Shadowgun

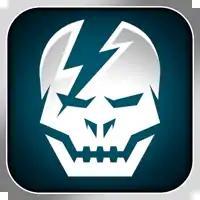
App Store icon

Shadowgun is a 2011 third-person shooter video game developed and published by Madfinger Games for iOS, BlackBerry PlayBook and Android. The game was followed by successful sequels "Shadowgun: DeadZone" (2012) and "Shadowgun Legends" (2018). The company is also preparing Shadowgun War Games focused on team based PvP gameplay and esports. In 2013, the game was ported to Ouya and BlackBerry 10, and was also released as a pre-installed app on PlayJam's GameStick for anyone who supported the GameStick Kickstarter campaign.